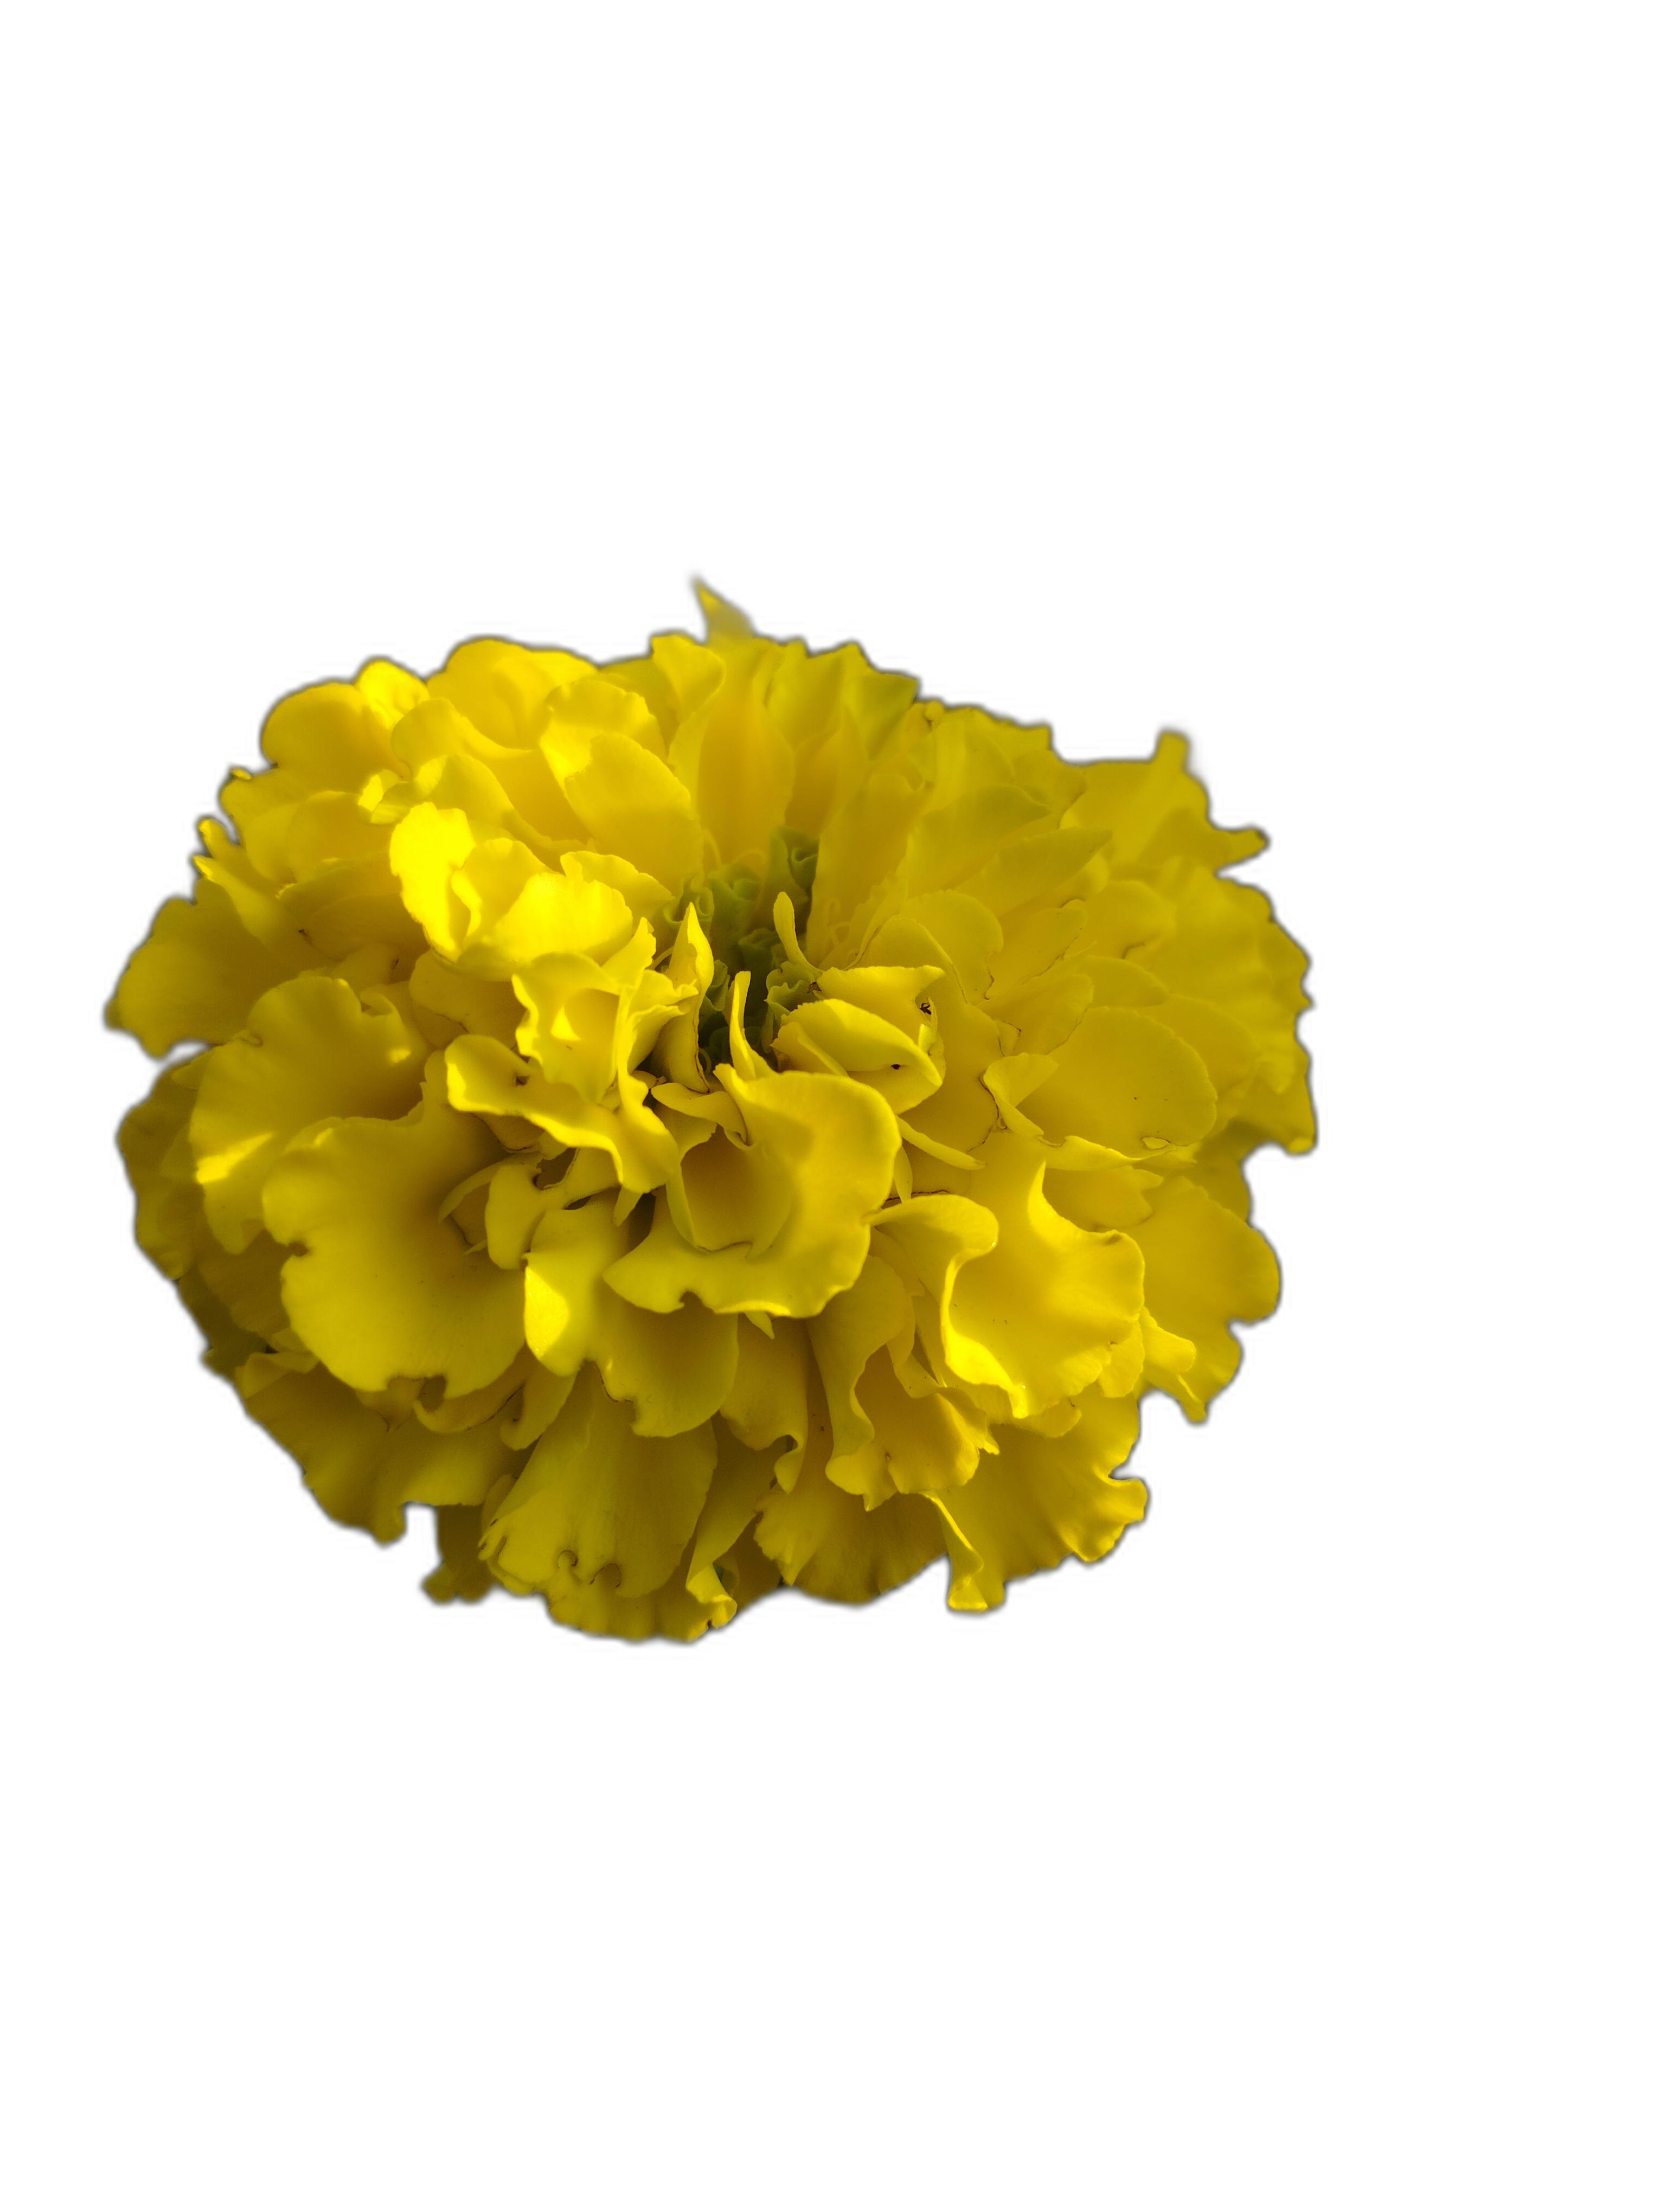
Label: Marigold